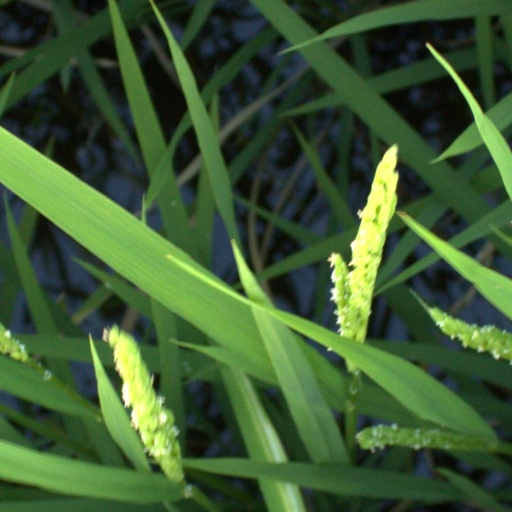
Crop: rice